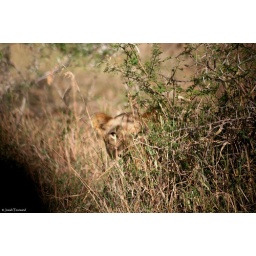
female African lion in the grass